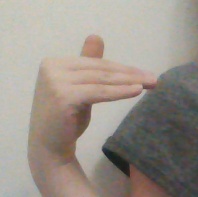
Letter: khaa